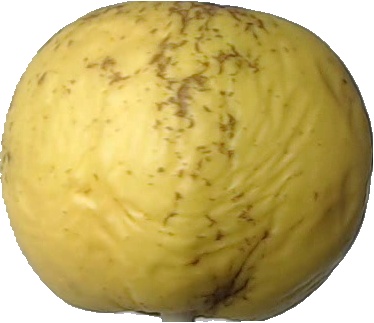
Label: apple_golden_1